Oman Natural History Museum

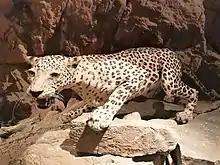
Taxidermied Arabian Leopard at the Oman Natural History Museum in Muscat

The Natural History Museum of Oman is a natural history museum, located at the Ministry of Heritage and Culture complex, Al Khuwair, opposite the Zawawi Mosque in Muscat, Oman.